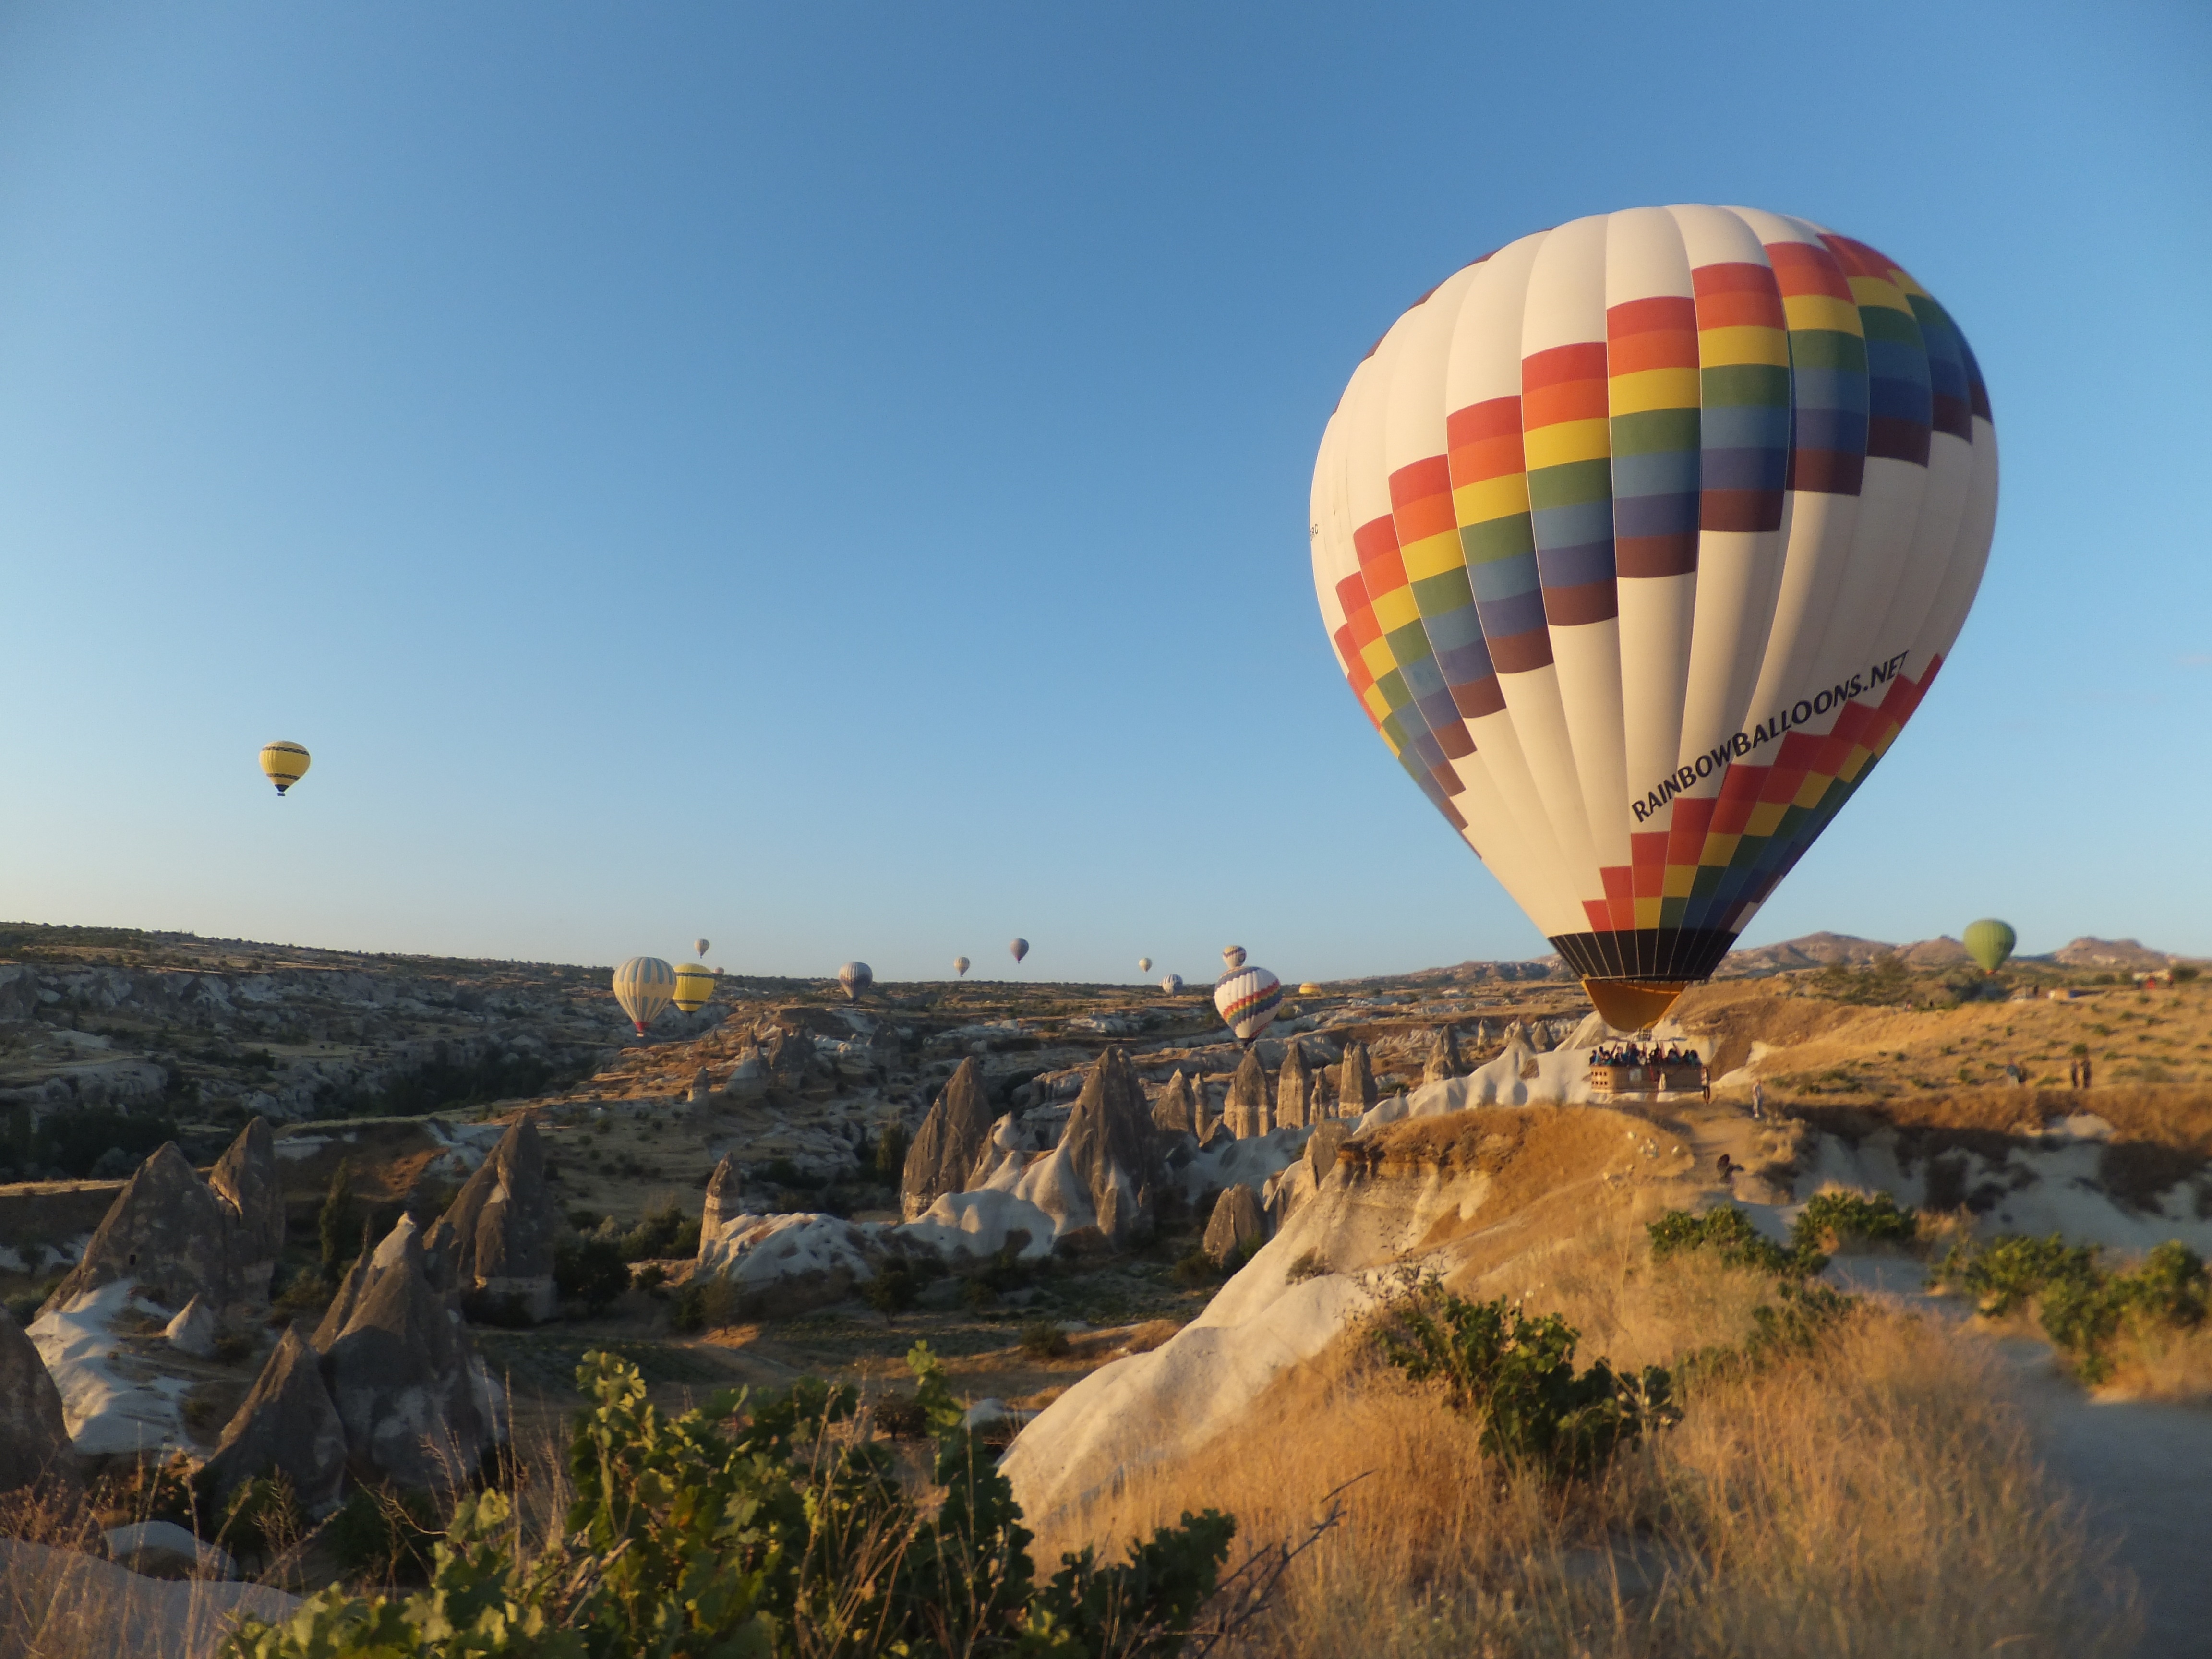
balloon, hot air balloon, aircraft, vehicle, float, extreme sport, toy, launch, hot air ballooning, atmosphere of earth